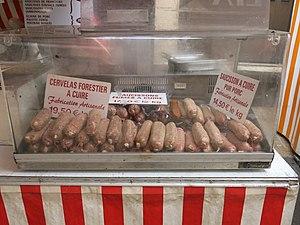
Saucissons à cuire sur le marché de Tournus (Saône-et-Loire).
Un saucisson est une charcuterie composée d'un hachis d'une ou plusieurs viandes, principalement du porc, que l'on assaisonne de multiples façons suivant des traditions locales, régionales ou nationales. Après avoir été mis dans un boyau naturel ou artificiel pour lui donner sa forme, le saucisson est soit « étuvé et/ou séché », parfois fumé pendant au moins quatre semaines, soit « étuvé et/ou poché » puis refroidi dans un bouillon, comme pour le saucisson à l'ail. Son diamètre peut aller de quelques millimètres jusqu'à une vingtaine de centimètres pour la mortadelle.